Tim McCurdy

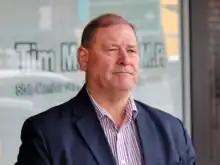
McCurdy standing outside his Wangaratta office

Timothy Logan McCurdy (born 16 January 1963) is an Australian politician. He has been a member of the Victorian Legislative Assembly since 2010, representing Murray Valley until 2014 and Ovens Valley thereafter. He was the shadow minister for sport, veterans, gaming and liquor control until March 2018, stepping down in light of the decision of Victoria Police to formally charge McCurdy with fraud offences. The charges were dismissed in the Victorian County Court in April 2021 due to lack of evidence. McCurdy returned to the Shadow Cabinet after the 2022 Victorian Election as the Shadow Minister for Water, and Consumer Affairs, and Gaming and Liquor (in 2025).